Japanese writing system

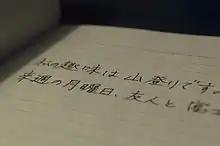
"Yokogaki"

Traditionally, Japanese is written in a format called , which was inherited from traditional Chinese practice. In this format, the characters are written in columns going from top to bottom, with columns ordered from right to left. After reaching the bottom of each column, the reader continues at the top of the column to the left of the current one.